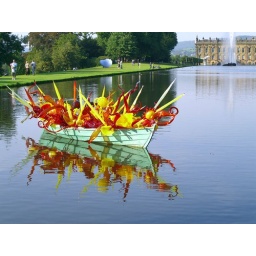
Coloured and shaped glass in a boat at the Beyond Limits exhibition at Chatsworth House.